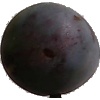
Label: Plum 3